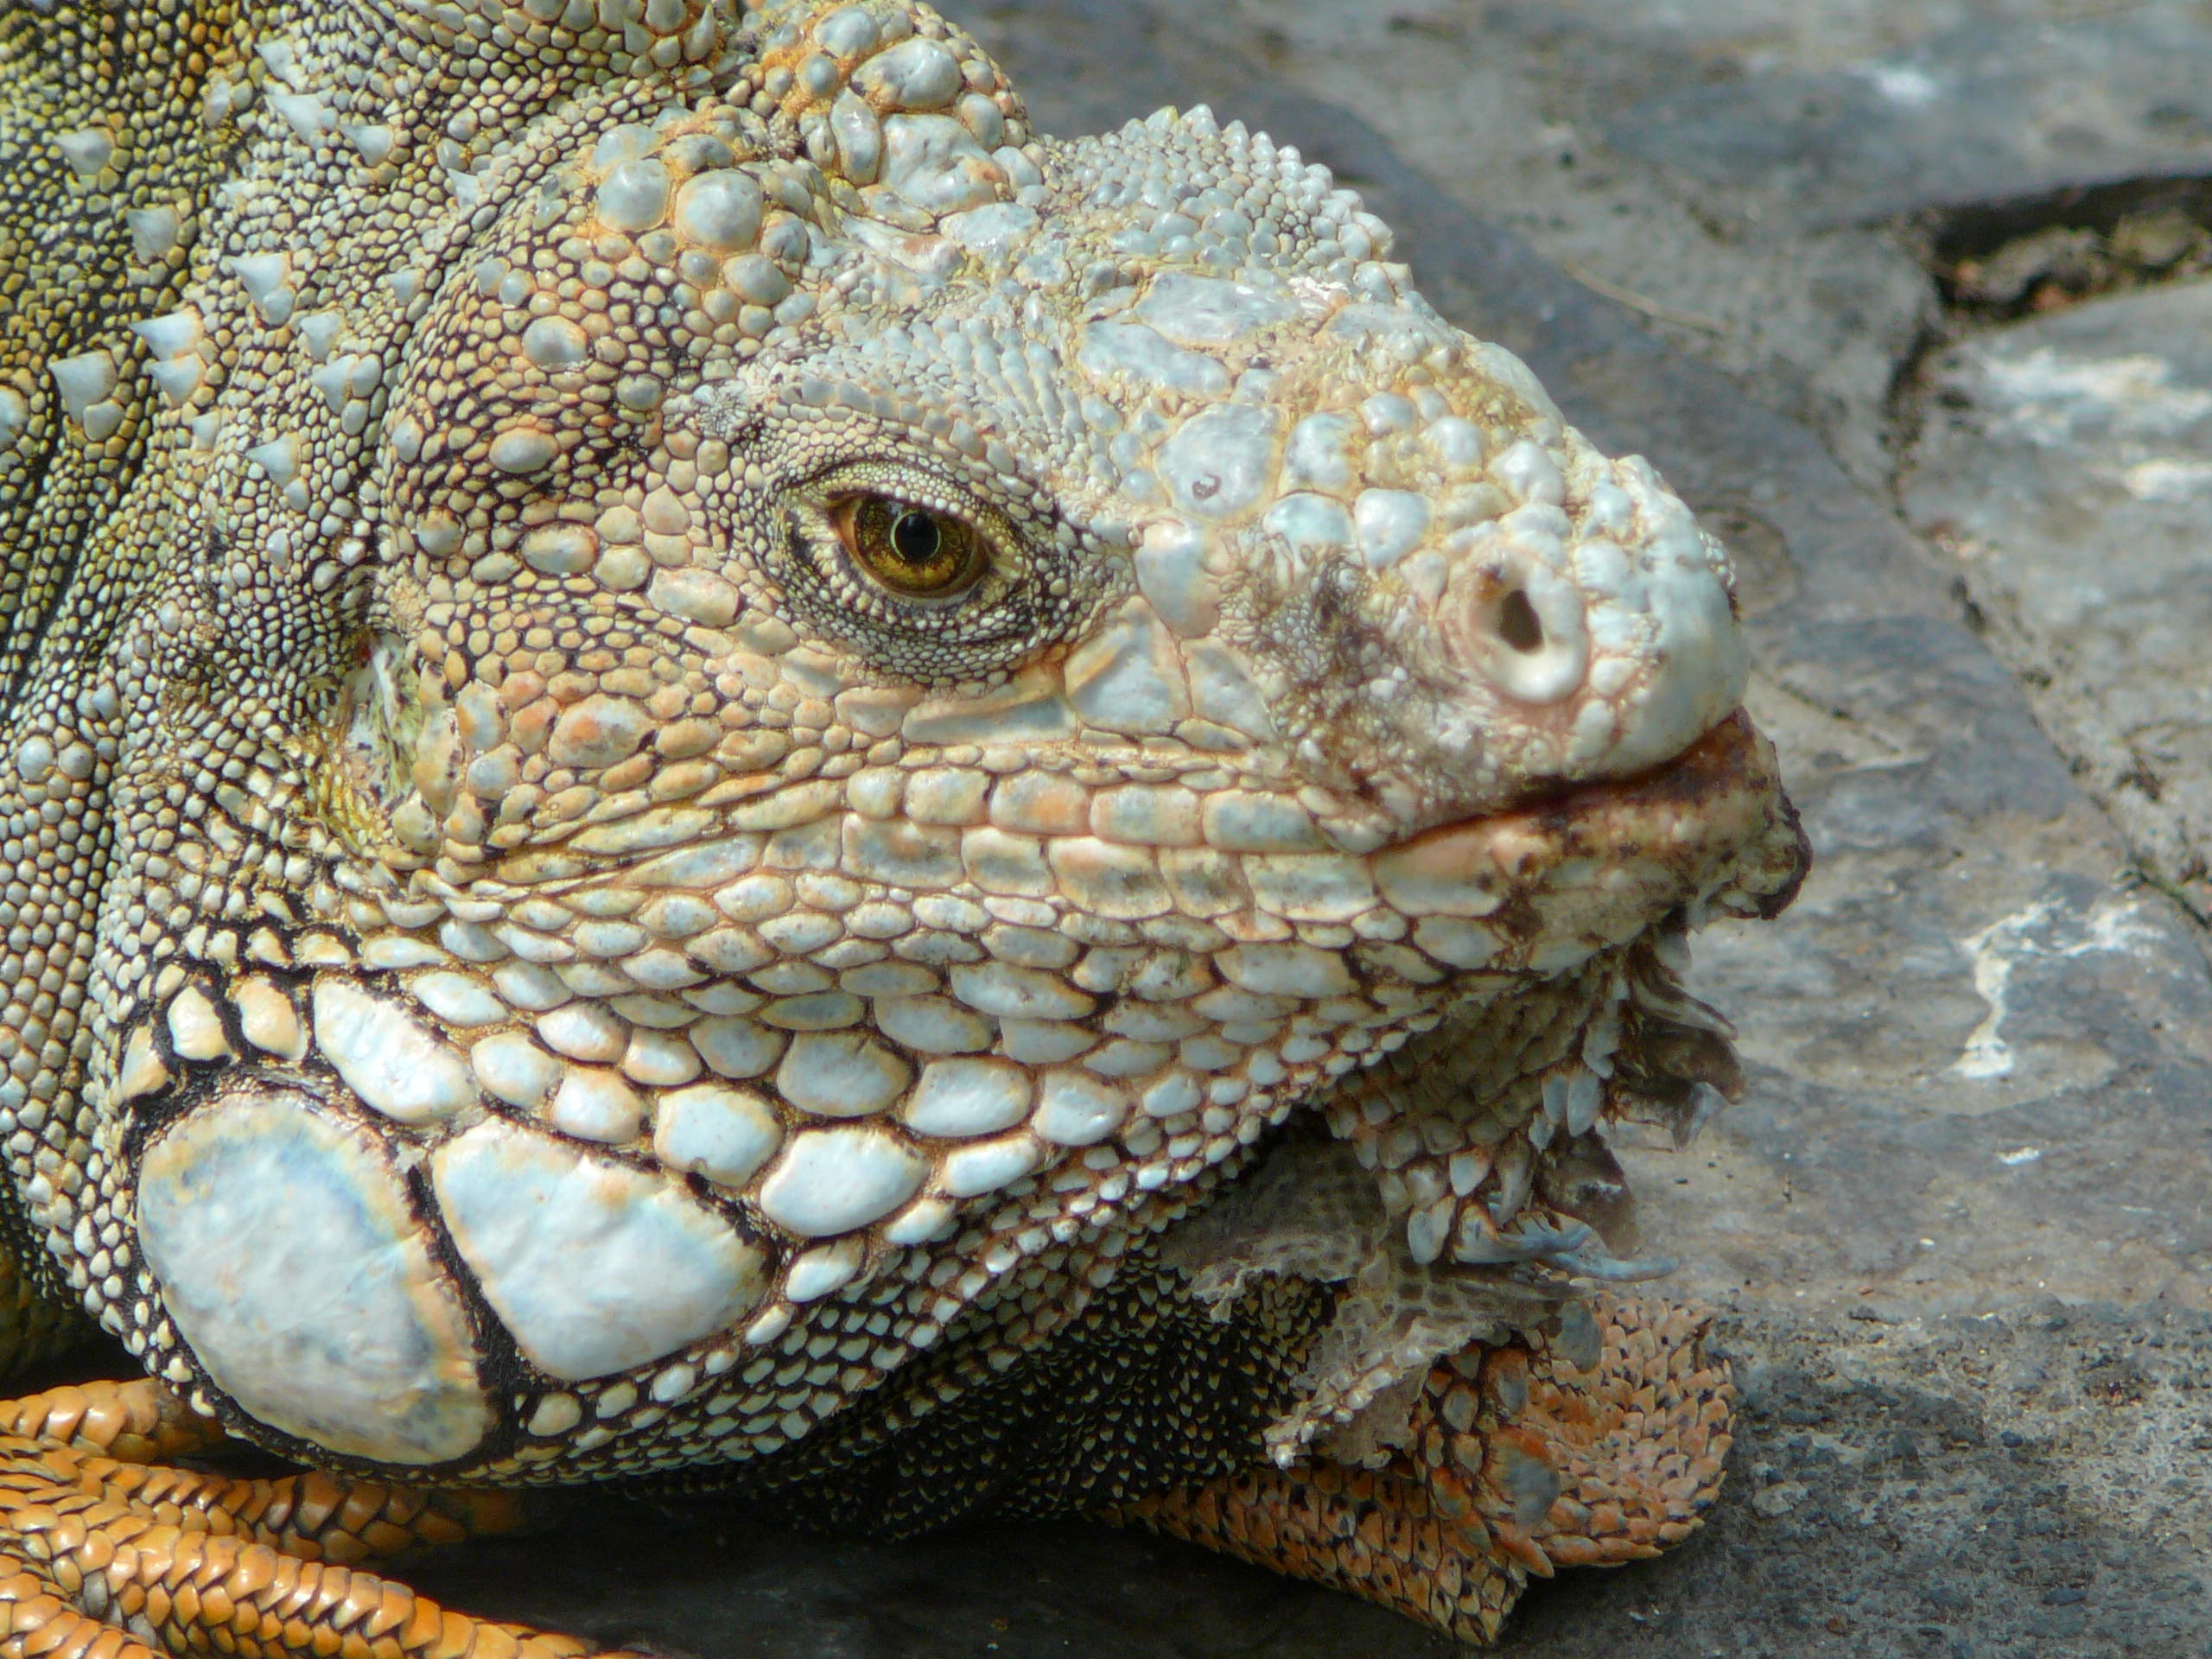
nature, grass, animal, wildlife, zoo, green, park, reptile, iguana, fauna, lizard, close up, animals, vertebrate, reptiles, animal world, iguania, agamidae, agama, tropical fauna, bottomless, scaled reptile, lacertidae